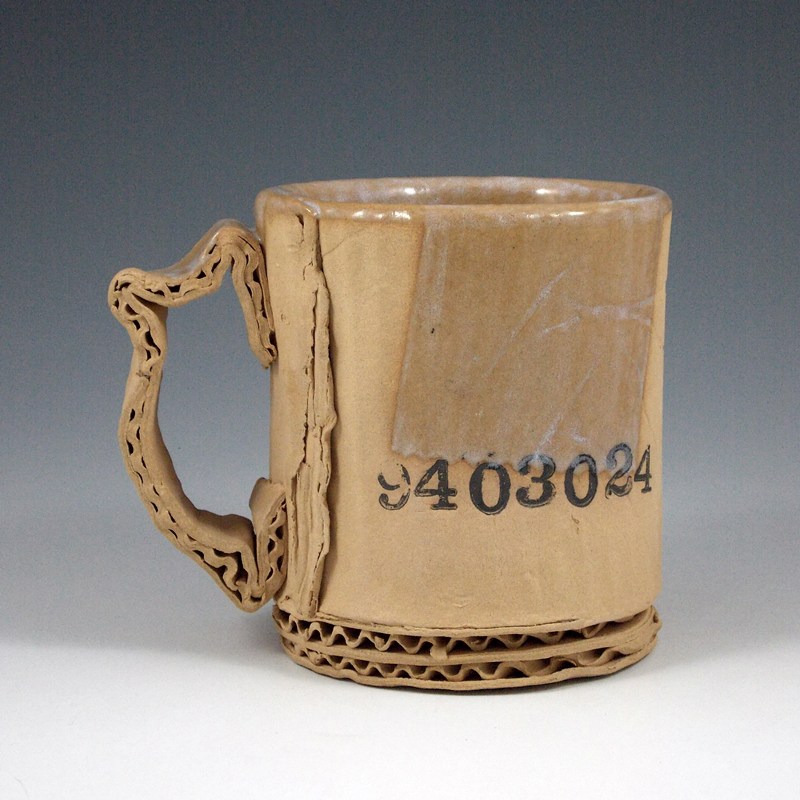
Label: cardboard